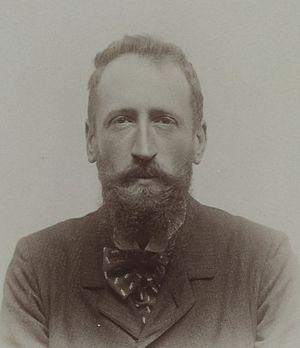
[Collection Jules Beau. Photographie sportive]
Hubert Le Blon, né le 21 mars 1874 à Boulogne-Billancourt et mort le 2 avril 1910 sur la plage d'Ondaretta à San Sebastián en Espagne, est un pionnier français de l'automobile conquis ensuite par l'aviation, qui a trouvé la mort dans le crash de son aéroplane Blériot XI.